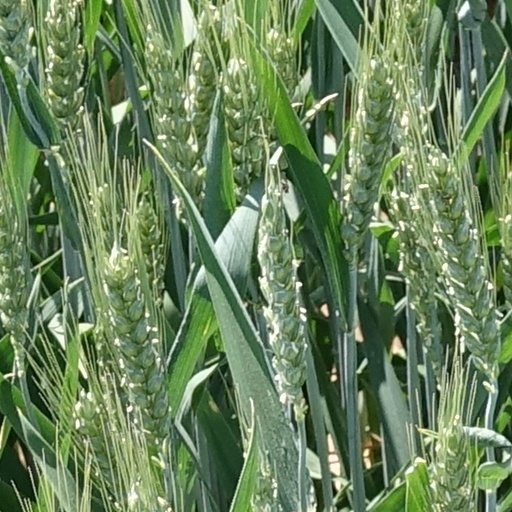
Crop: wheat